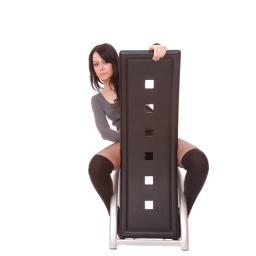
Fashion portrait of a beautiful female sitting on a chair over white background